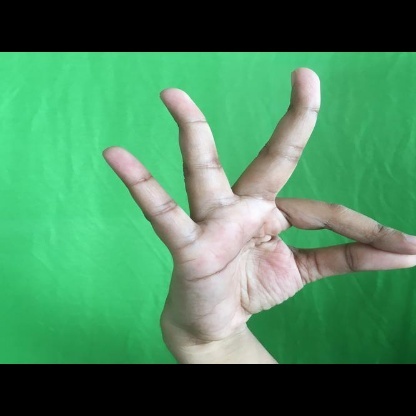
Mudra: Hamsasyam